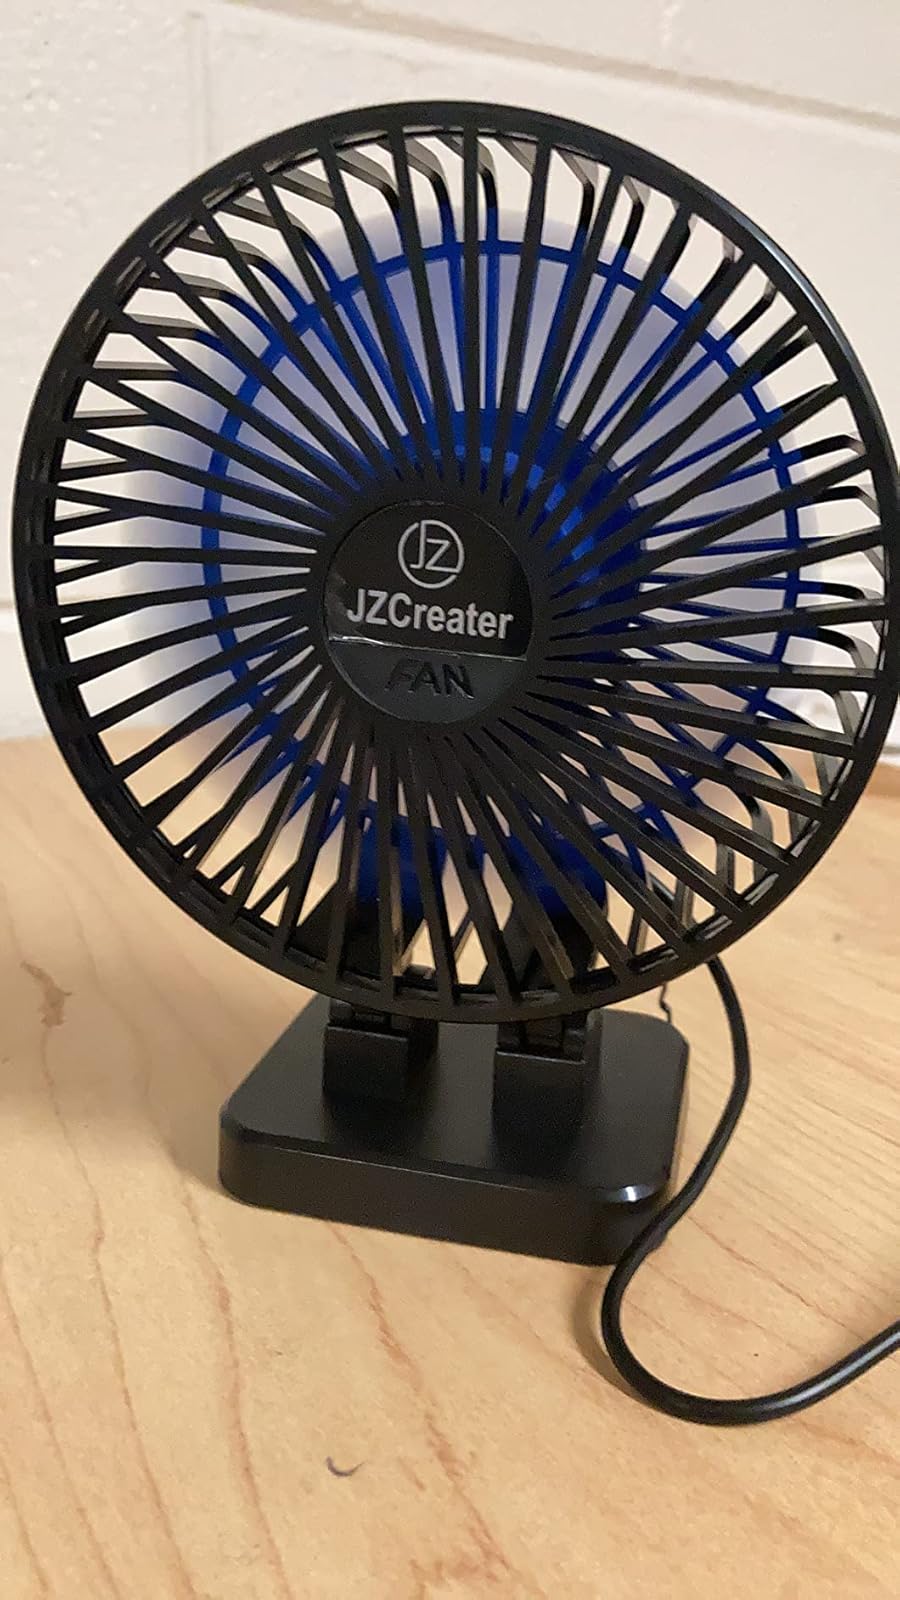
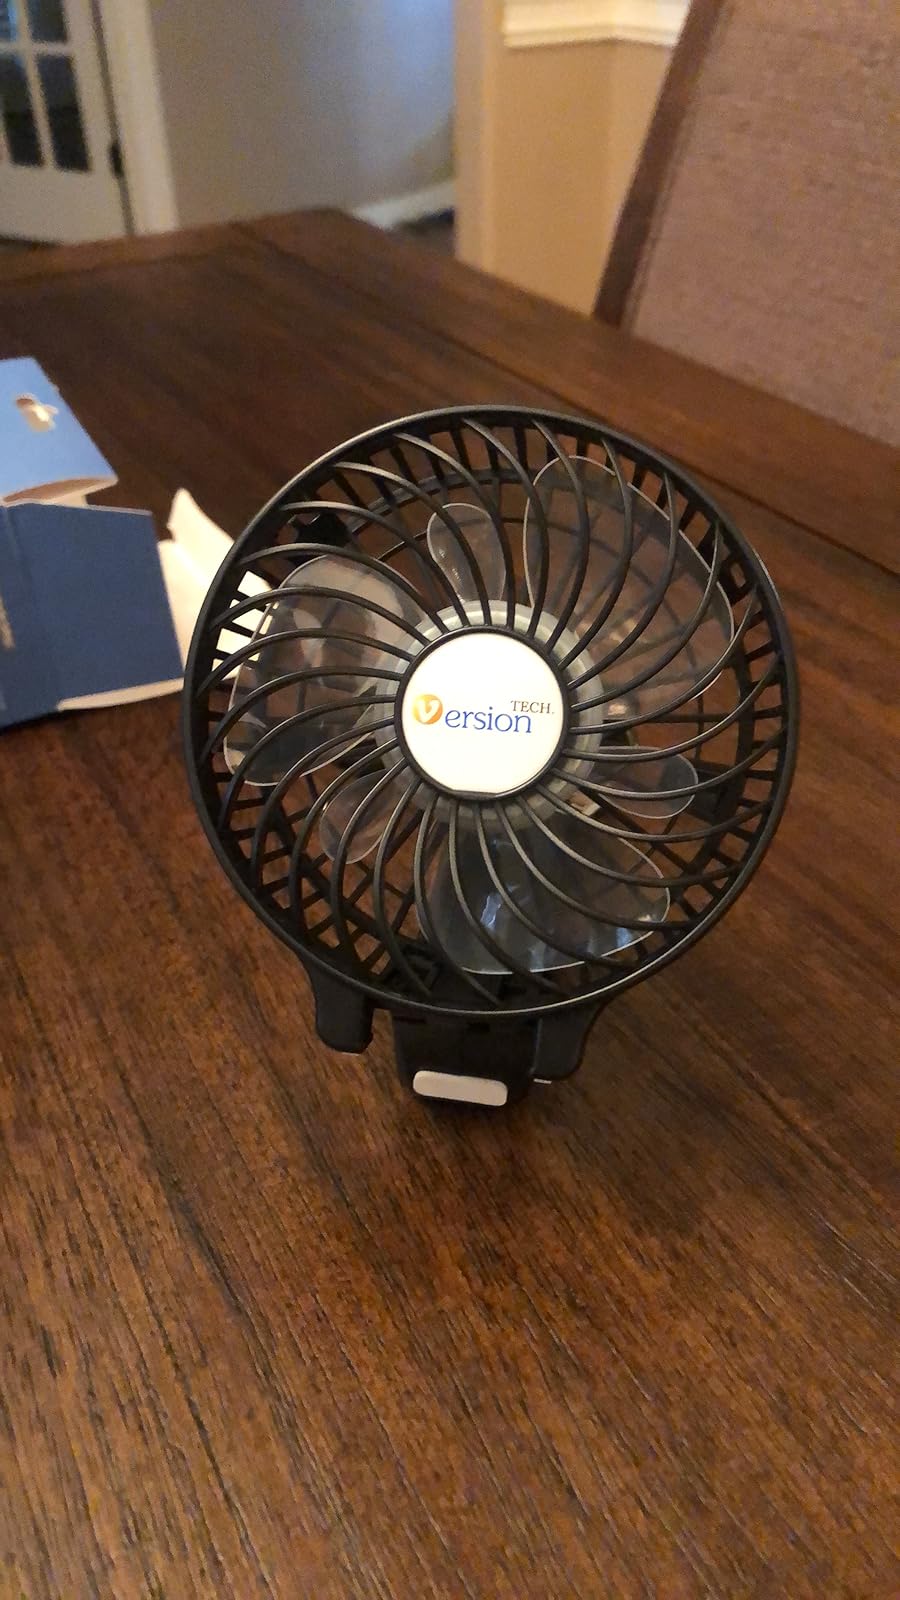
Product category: fan
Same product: no